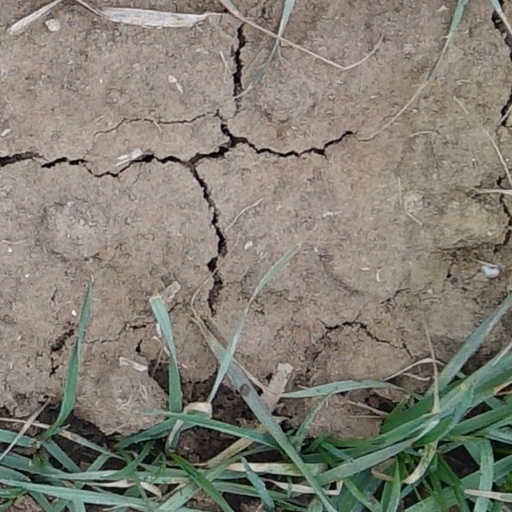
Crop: wheat